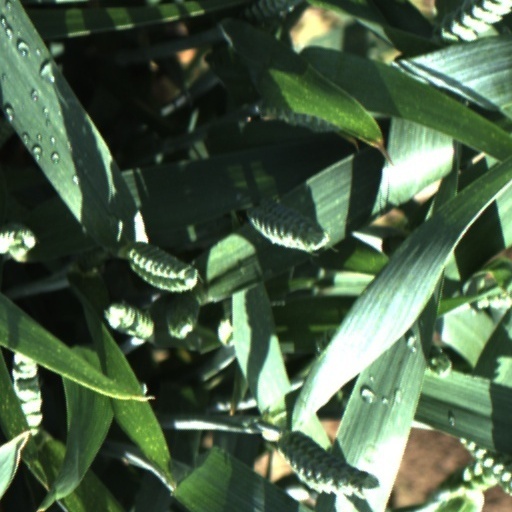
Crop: wheat